Irene Frances Taylor

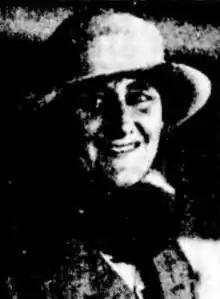
Irene Frances Taylor in 1926

Irene Frances Taylor (17 December 1890 – 26 December 1933) was an Australian journalist and activist. She was the founder of the women's monthly magazine "Woman's World" which covered a plethora of issues providing updates on women's issues in the world, related to care of children, housekeeping, styles of fashion, physical games, musical forms, welfare activities and interviews with well known women. This magazine flourished even after her death, till 1957. She was represented on the Lyceum Club of Melbourne as a member.